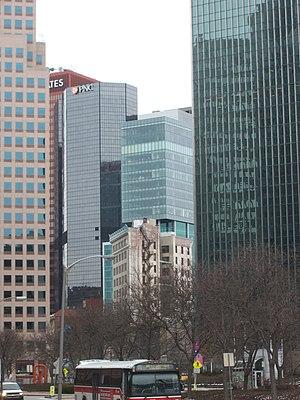
La liste des plus hauts gratte-ciel de Pittsburgh est une liste qui donne le rang de chaque gratte-ciel de la ville de Pittsburgh, en Pennsylvanie. Le plus haut bâtiment de Pittsburgh est le U.S. Steel Tower avec 64 étages et mesure 256 mètres. Ce gratte-ciel fut terminé en 1970. Aussi, il est le quatrième plus haut bâtiment de la Pennsylvanie et la 35ᵉ plus haute structure des États-Unis. La deuxième plus haute tour de la ville est le BNY Mellon Center qui mesure 221 mètres de haut. Onze des vingt plus hauts gratte-ciel de Pennsylvanie sont localisés à Pittsburgh.